Trapani Shark

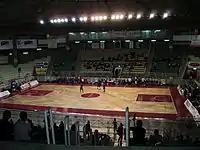

The club played in the Palestra "Dante Alighieri" (capacity:300) from 1970 to 1982 and the Palestra "Tenente Alberti" (capacity:800) from 1982 to 1986.